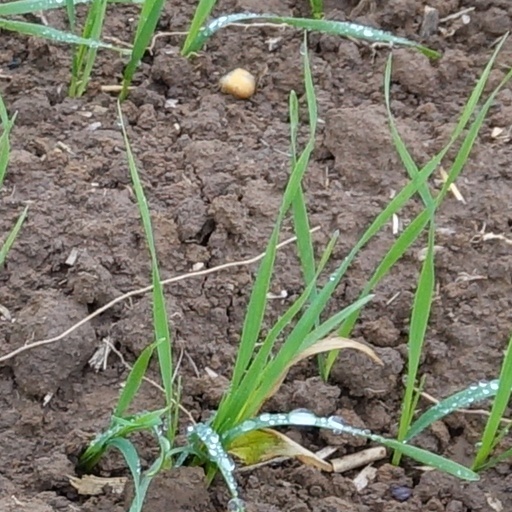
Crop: wheat